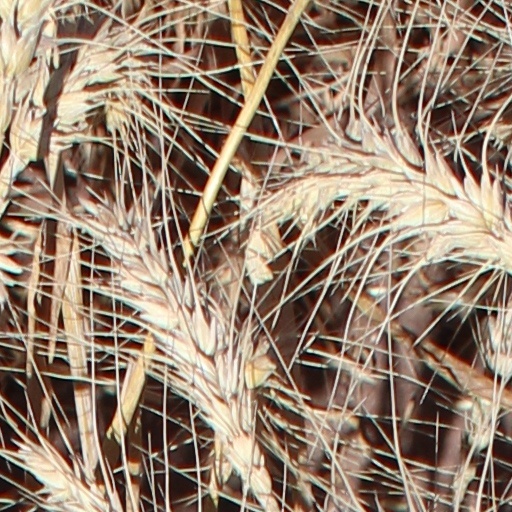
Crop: wheat